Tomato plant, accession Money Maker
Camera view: horizontal (90 deg, fisheye); turntable rotation: 150 degrees
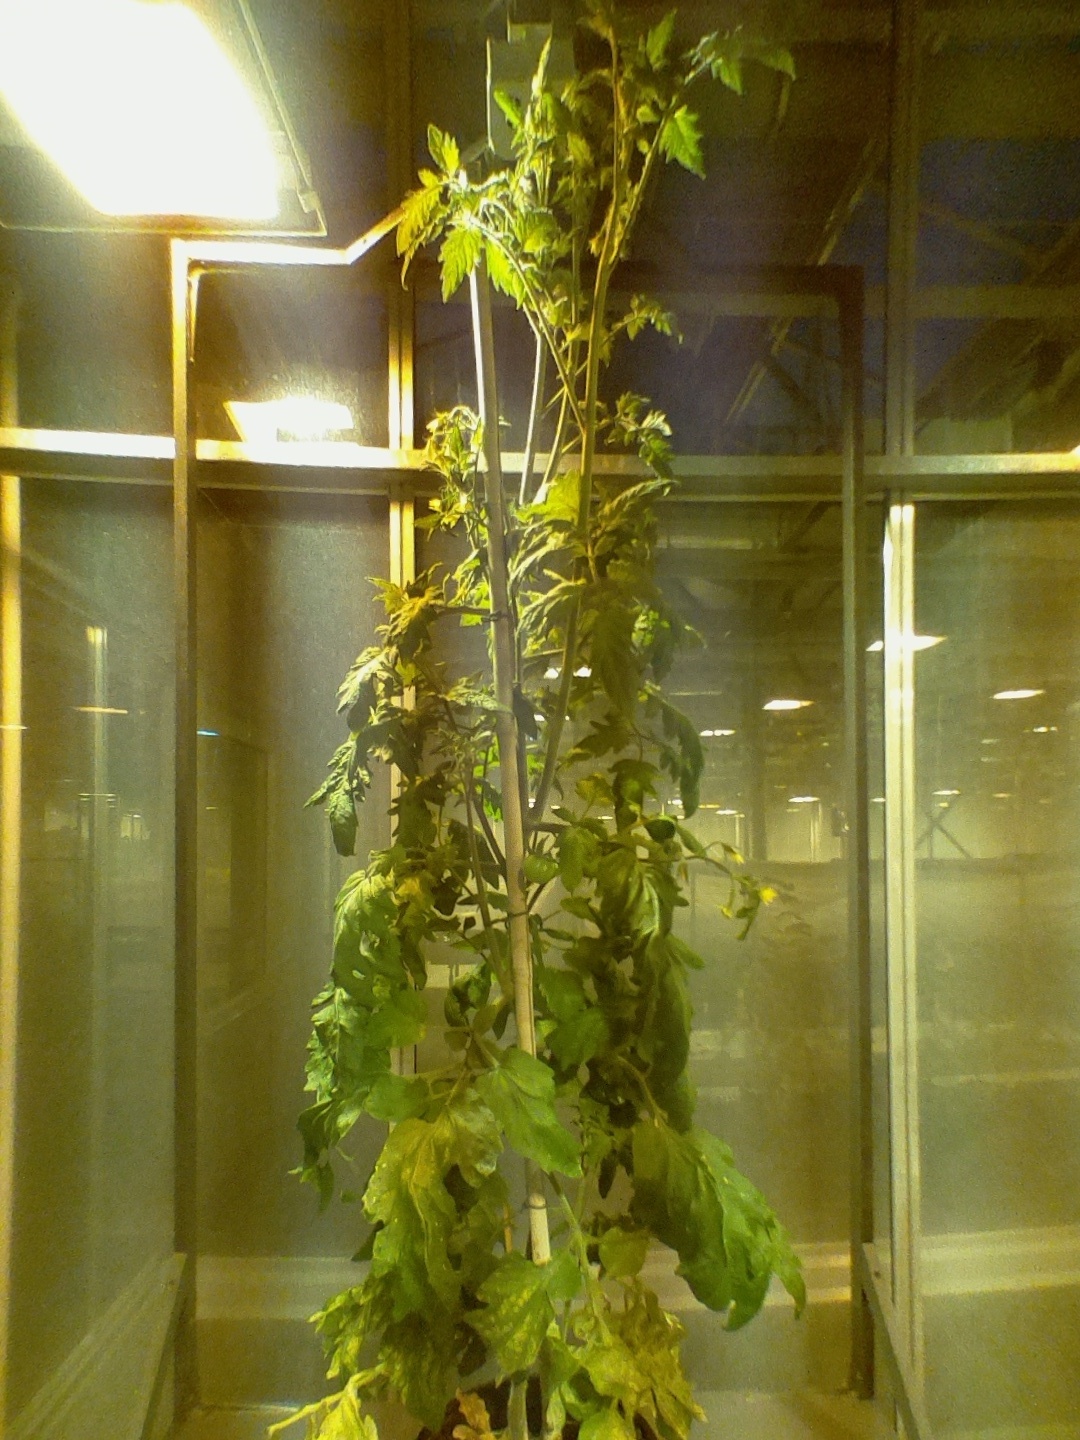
BBCH growth stage 73: 30%-40% of final fruit size